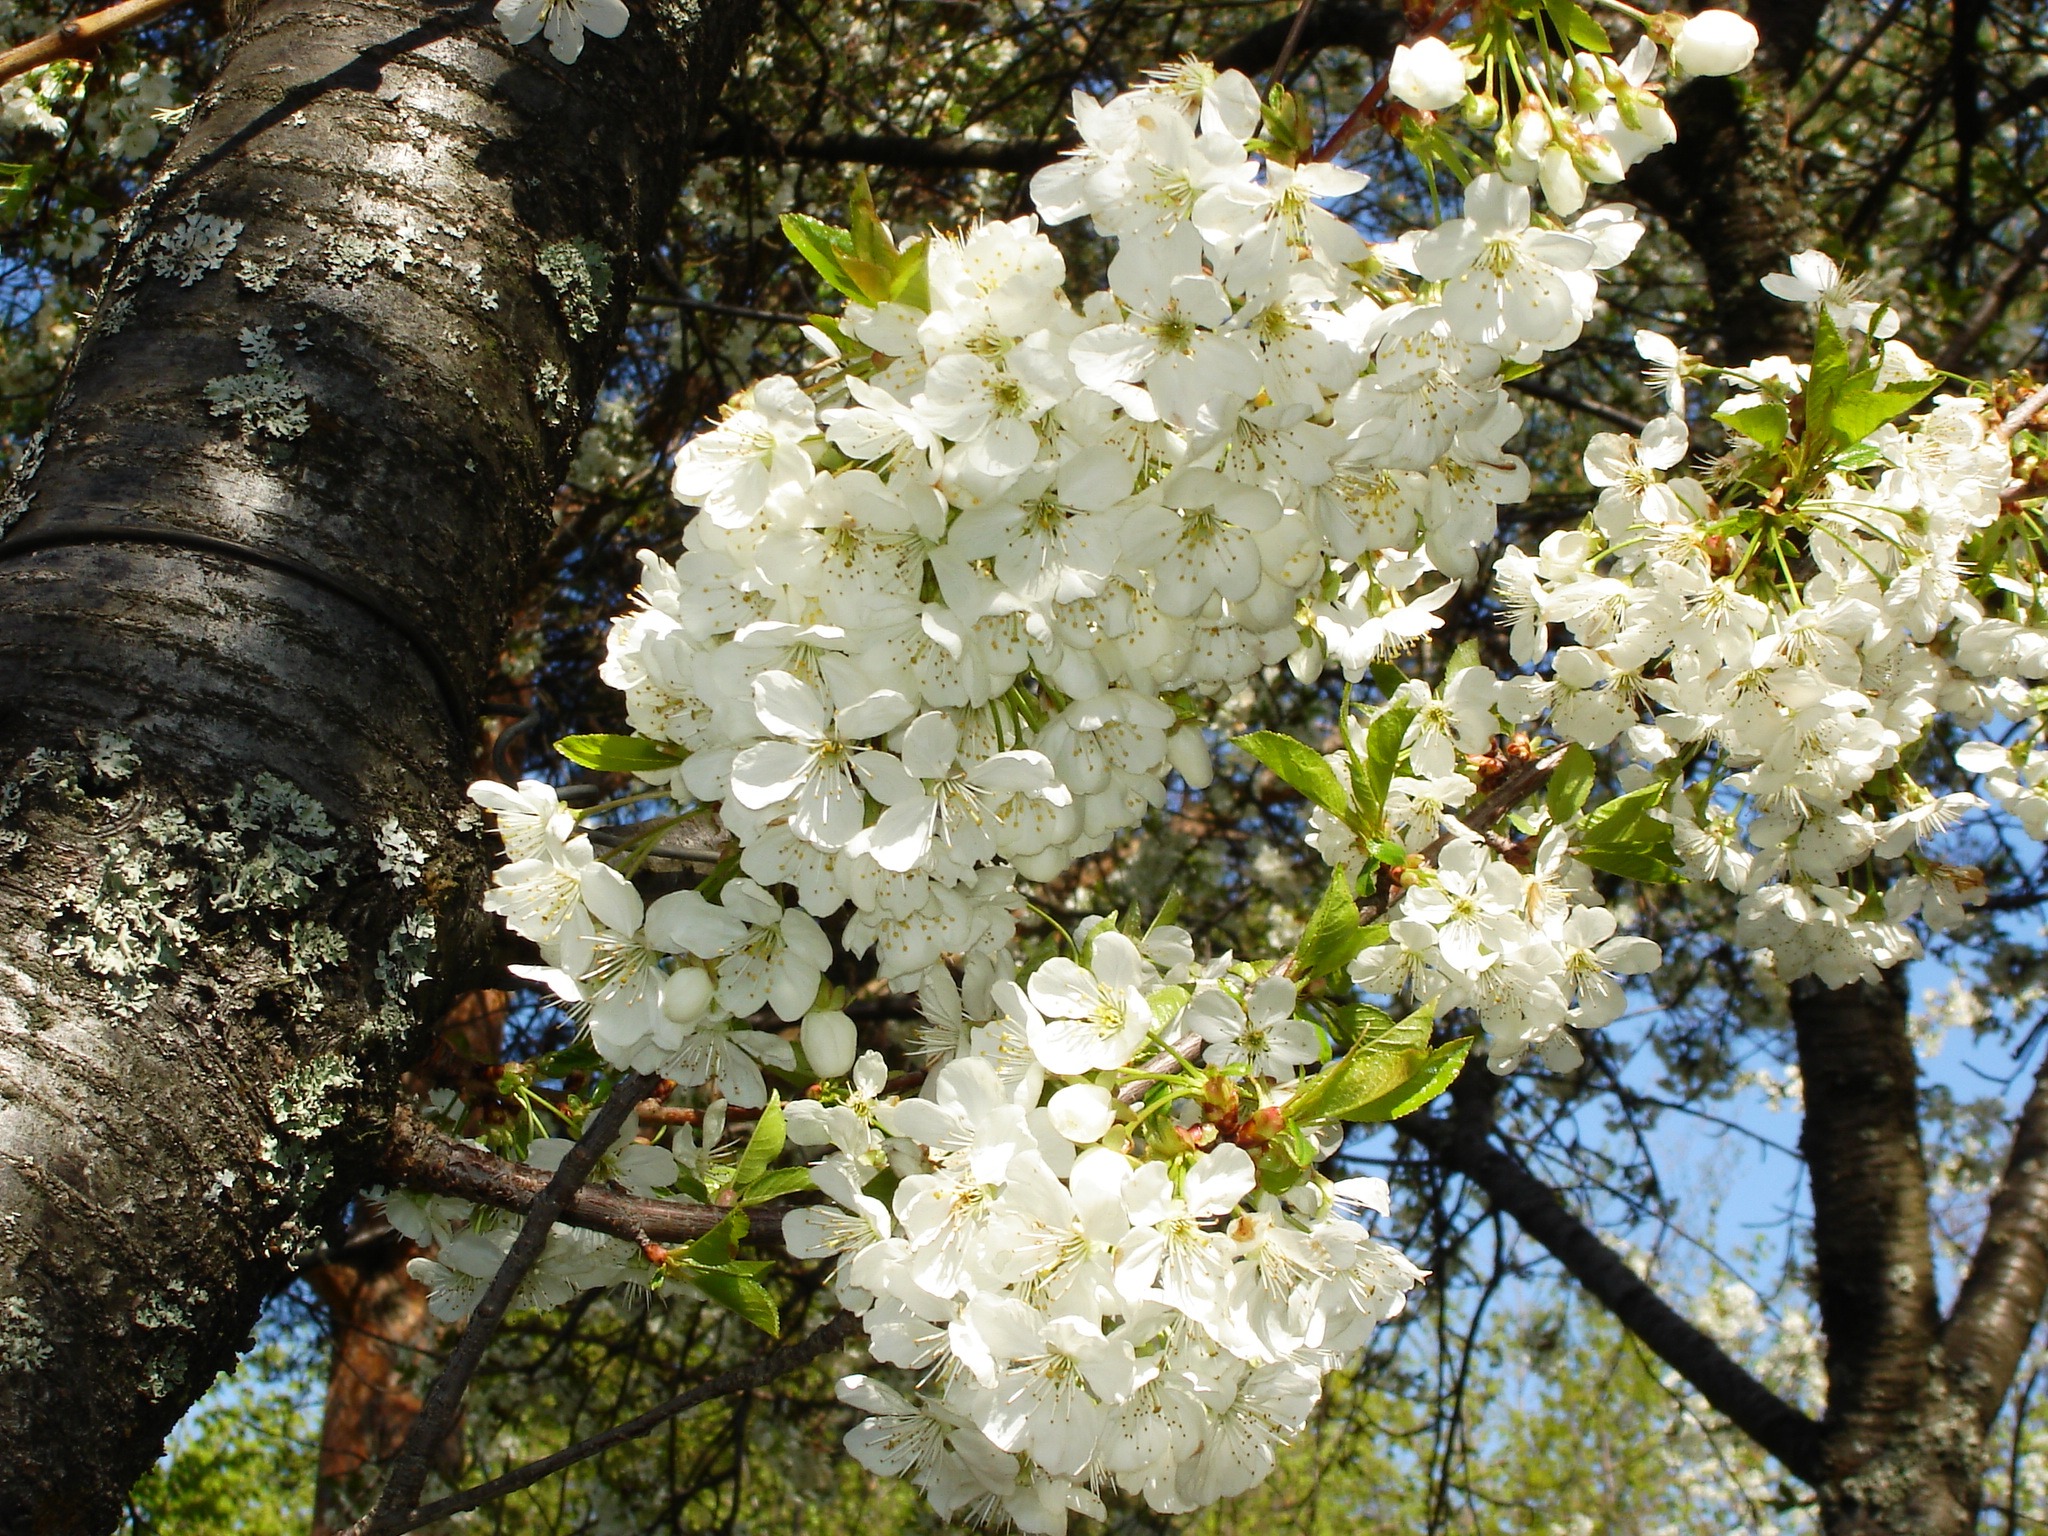
tree, branch, blossom, plant, flower, spring, produce, macro, botany, blooming, flora, cherry blossom, flowers, close up, shrub, flowering plant, rose family, cherry tree, woody plant, land plant